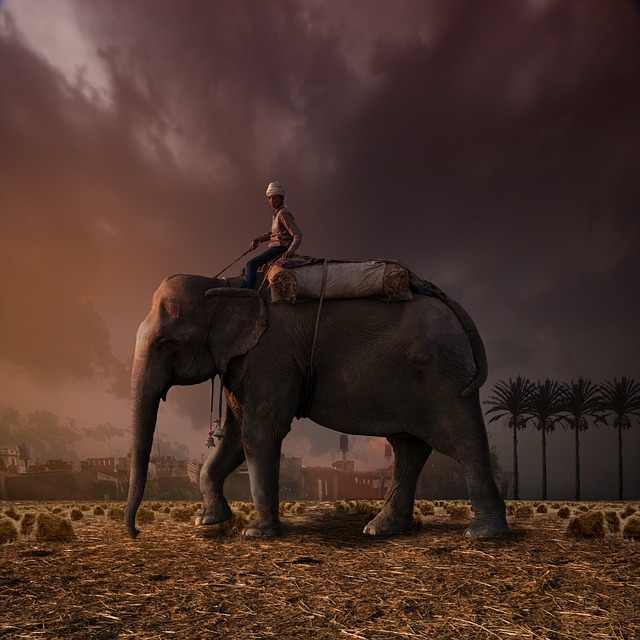
Label: elephant